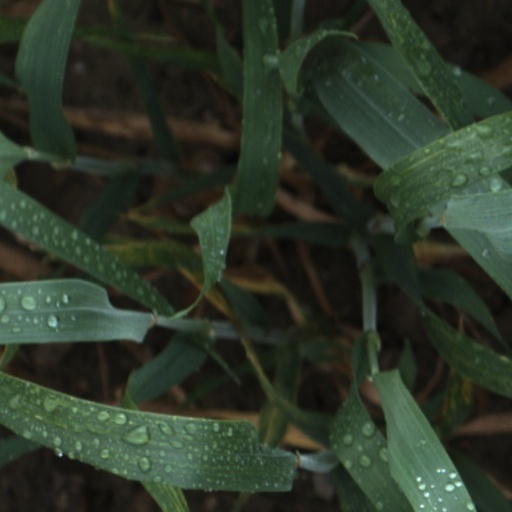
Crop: wheat